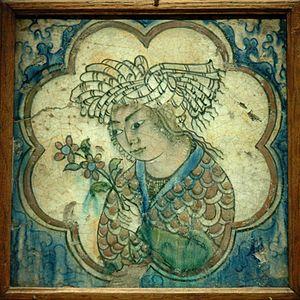
Carreau au jeune homme, Kubatcha, XVIIe siècle.
L'Art iranien regroupe la production artistique de l'Iran et l'ancienne Perse. Cela inclut de nombreuses disciplines comme la poésie, l'architecture, la mosaïque, la miniature persane, le tissage, la poterie, la calligraphie, les travaux du métal et de la pierre.
Koubatchi, également Koubetchi ou Koubatcha, est une commune urbaine de la république du Daghestan, en Russie. Sa population s'élevait à 3 155 habitants en 2010.
L’appellation art safavide regroupe la production artistique qui a eu lieu en Perse durant la dynastie éponyme, entre 1501 et 1722. Elle marque un apogée dans l’art du livre et de l’architecture persans alors que les arts mineurs tels que la céramique, l’art du métal ou le verre ont plus ou moins tendance à péricliter. Bien que nourri de culture persane, l’art safavide est fortement influencé par les cultures turkmène, chinoise, ottomane et occidentale.